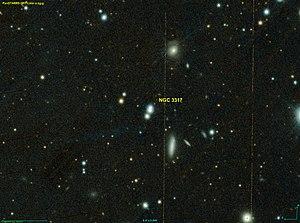
Image créée à l'aide du logiciel Aladin Sky Atlas du Centre de Données astronomiques de Strasbourg et des données publiques en format FIT de Pan-STARRS (Panoramic Survey Telescope And Rapid Response System).
NGC 3317 est constitué de trois étoiles rapprochées située dans la constellation de l'Hydre.